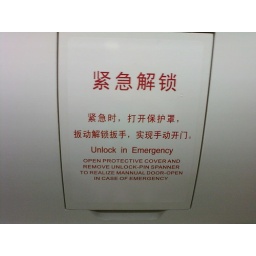
Emergency door open sign in Beijing subway. &amp;quot;blahblah~~ unlock pin spanner to REALIZE mannual door-open~~ blahblah&amp;quot;